Manwel Dimech

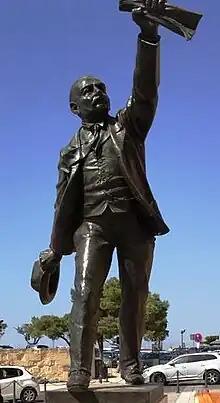
Monument to Manwel Dimech at Castille Square, Valletta

Dimech was re-introduced to the public by Gerald Azzopardi (1910–1993) in the 1960s, and later, in the 1970s, he was given more academic validity by Henry Frendo. This led to a renewed interest in Dimech's life. Also in the 1970s, the socialist Prime Minister, Dom Mintoff, transformed Dimech into a sort of socialist icon, even though Dimech himself would have been ill at ease with such a recognition. However, Dimech's fame was finally set. A small run of one Maltese pound coins were produced engraved with his name and likeness in 1972. A monument to him was erected in 1976 in front of the Prime Minister's office in Valletta, at one of Malta's main squares. In 2004 Dr Mark Montebello placed the study and appreciation of Dimech on a new and unprecedented standing with a master biographical work called simply "Dimech" (PEG, Malta), which started to behold Dimech's personality in a more balanced and objective way.